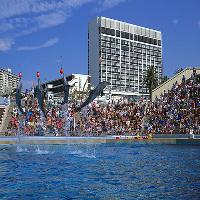
Weather: sun or clear